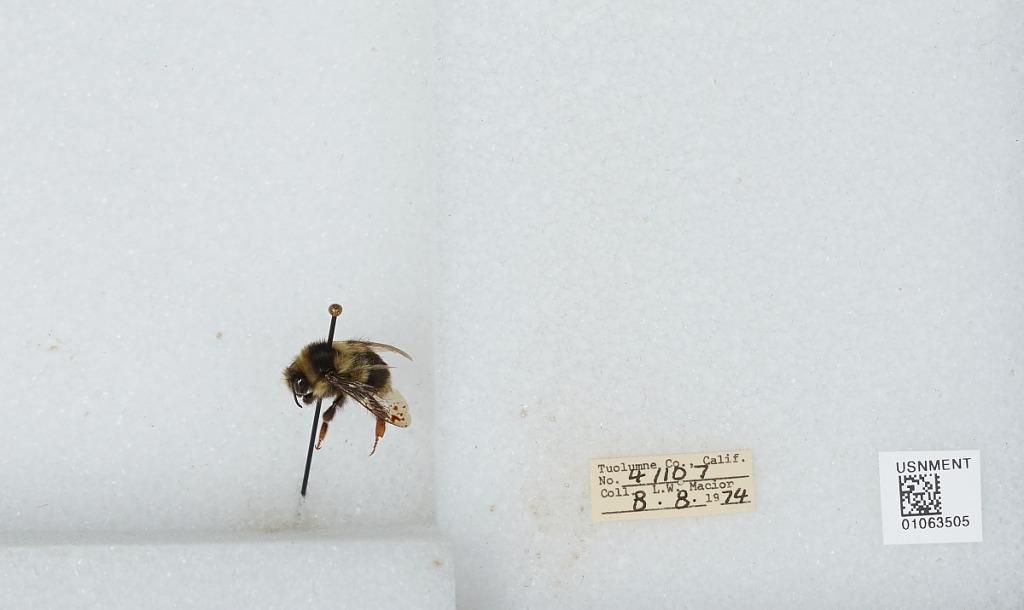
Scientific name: Bombus bifarius nearcticus
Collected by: L. Macior
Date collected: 1974-8-8
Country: United States
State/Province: California
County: Tuolumne
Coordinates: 38.02, -119.93